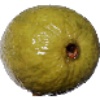
Label: guava